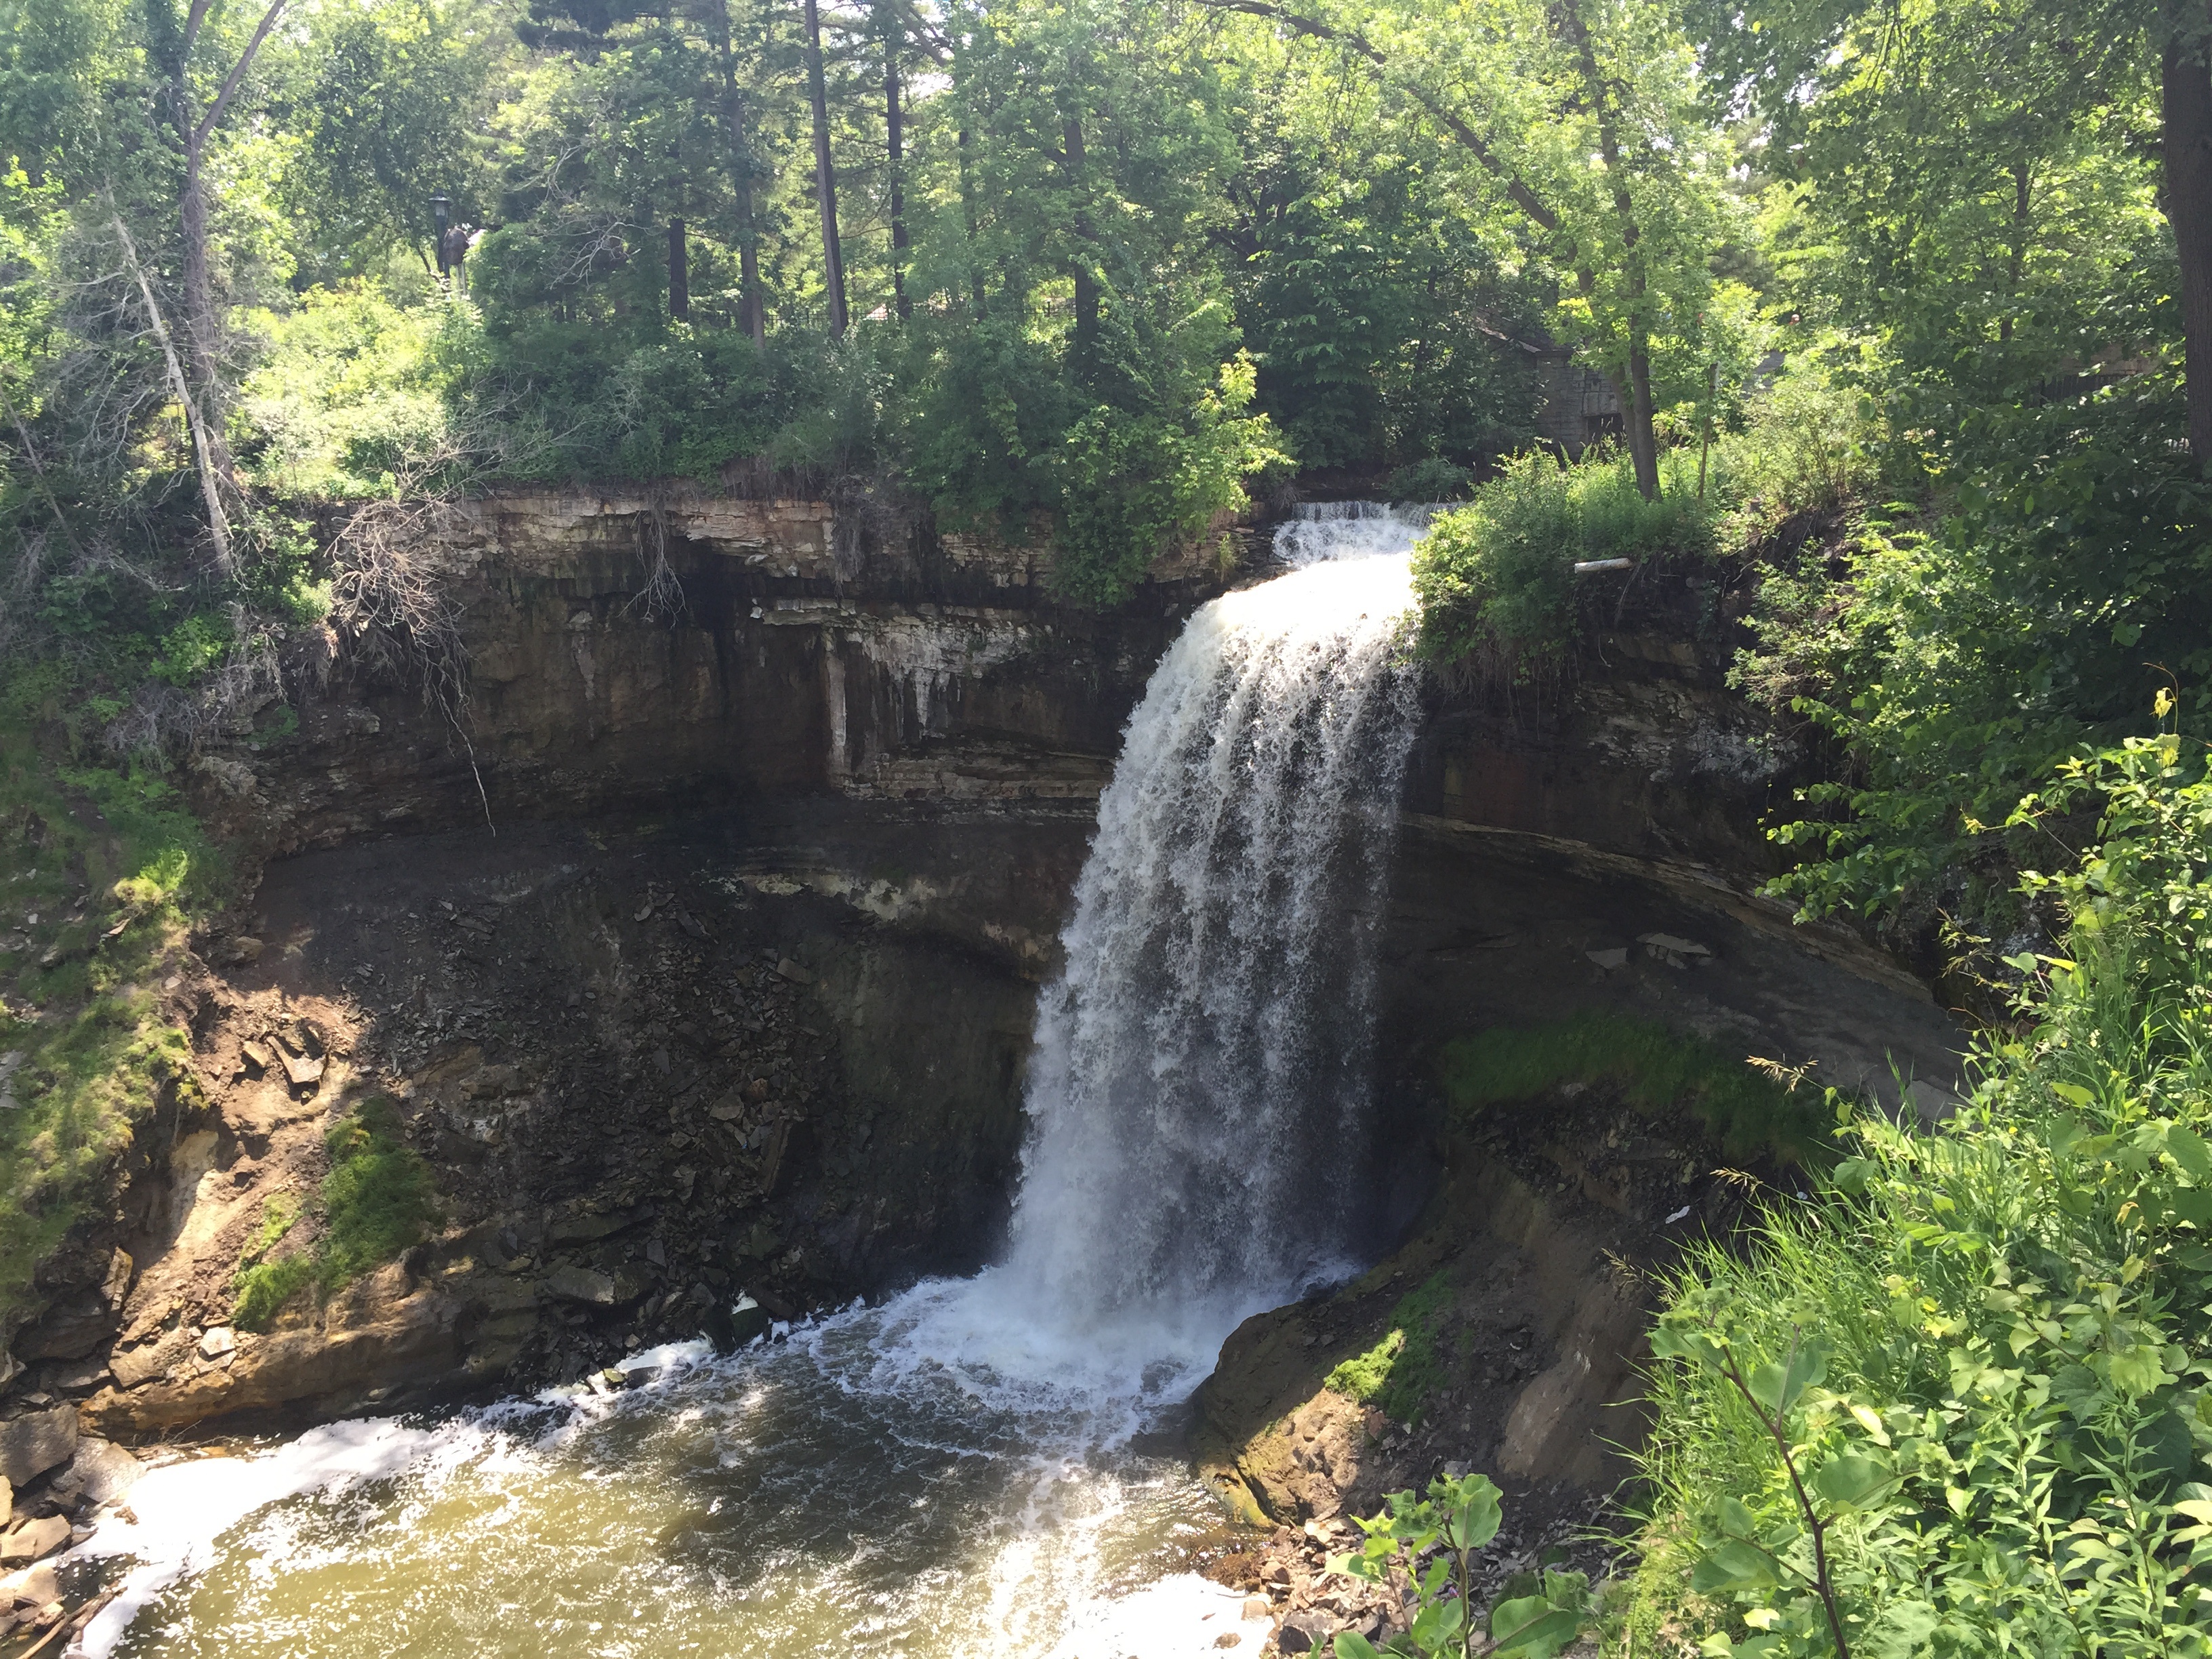
waterfall, stream, jungle, body of water, rainforest, ravine, water feature, watercourse, state park